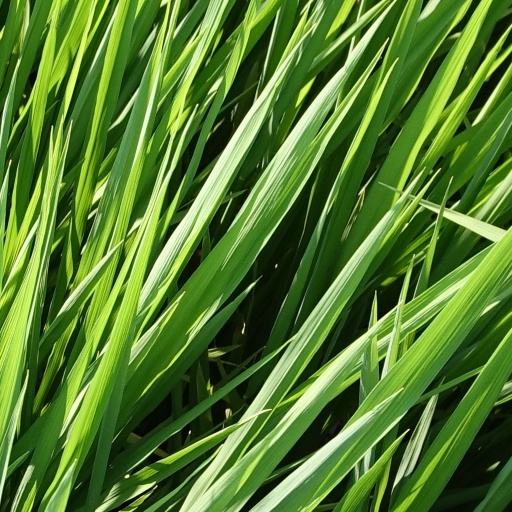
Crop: rice